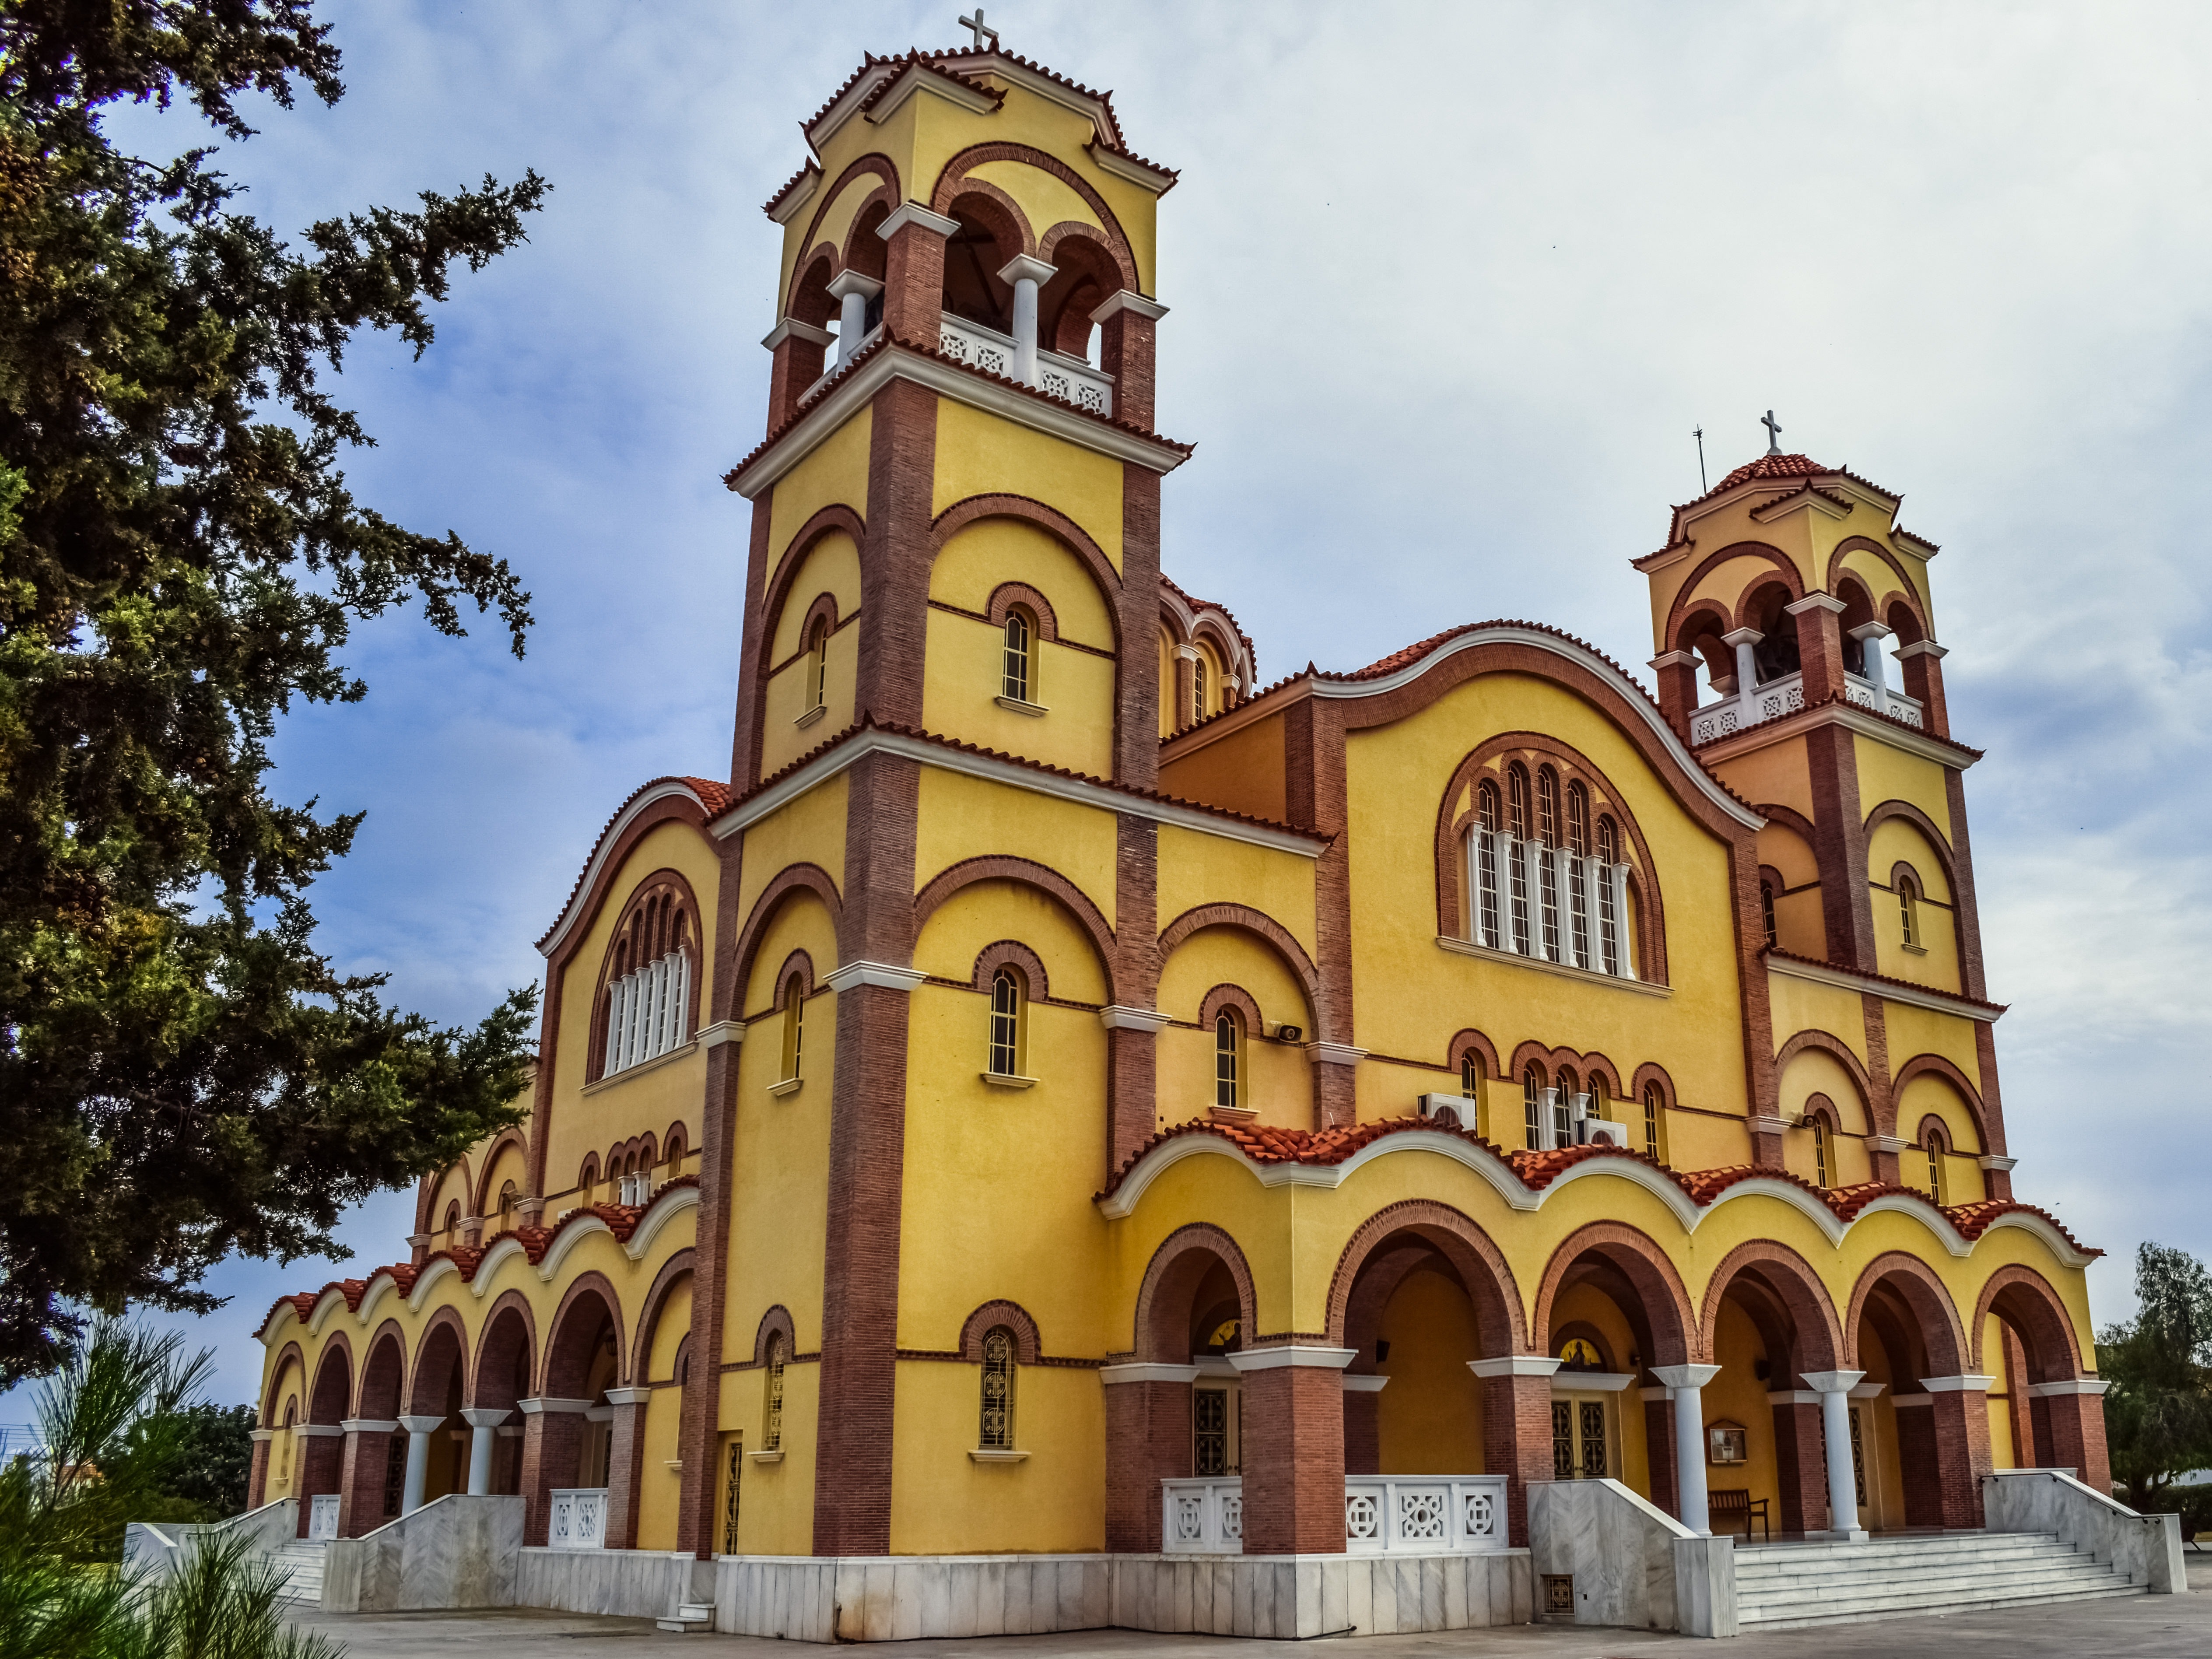
landmark, architecture, classical architecture, place of worship, medieval architecture, building, holy places, sky, byzantine architecture, church, parish, mission, convent, synagogue, cathedral, arch, facade, basilica, historic site, arcade, chapel, shrine, spanish missions in california, temple, tourist attraction, religious institute